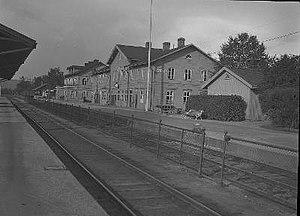
La gare d’Ånge est une gare ferroviaire suédoise, située sur le territoire de la commune d'Ånge, dans le Comté de Västernorrland.